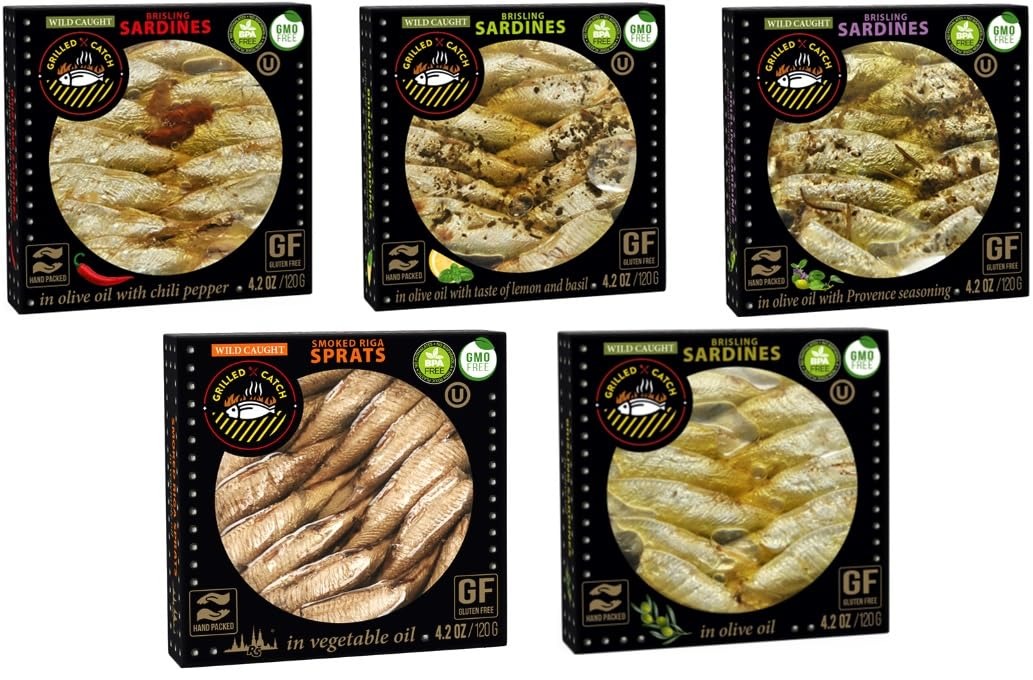
Item Name: Grilled Catch - Canned Sardines Variety Pack 5 Flavor Sampler European Wild Caught Brisling Sardines in Olive Oil, 4.2 oz Sustainable seafood, Kosher, Hand Packed in Latvia
Bullet Point 1: Grilled Catch Brisling Sardines also known as Sprats, sustainably wild caught from cold waters of the Baltic Sea. Hand packed and tinned in pure olive oil.
Bullet Point 2: GMO FREE, Gluten FREE, packed in BPA Free can with easy-peel, innovative, transparent lid for super premium quality you can see and taste.
Bullet Point 3: Excellent source of Natural Omega-3s, High in protein and minerals.
Bullet Point 4: Ready to Eat on the go or as an addition to the meal. Serve them on crackers, in sandwiches, folded into pastas, or atop salads. Or you could eat them with a fork, straight out of the can.
Bullet Point 5: 5 Flavor Variety Pack Sampler Contains 5 x 4.2 oz. Production date and Expiration date printed on the bottom.
Product Description: Grilled Catch Sardines line brings you finest quality, extra small, sustainably wild-caught fish, flavored with specially selected, simple ingredients in Non-GMO olive oil. All hand-packed in innovative, transparent-lid, easy-peel cans for super premium quality you can see and taste. 5 Flavor Variety Pack Sampler SARDINES INCLUDED: Brisling Sardines in olive oil, Brisling Sardines in Olive Oil with taste of lemon & basil, Brisling Sardines in Olive Oil with Provence seasoning, Brisling Sardines in Olive Oil with chili pepper, Smoked Riga Sprats.
Value: 4.2
Unit: Ounce

Price: 21